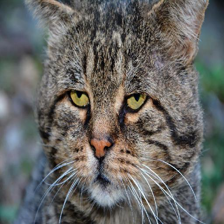
Label: animals